Pennsylvania Route 487

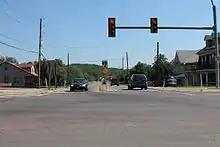
PA 487 at its southern terminus at PA 61 in Paxinos, looking north

PA 487 begins at an intersection with PA 61 in the community of Paxinos in Shamokin Township, Northumberland County, heading northeast on a two-lane undivided road. The route heads through commercial areas, crossing the Shamokin Valley Railroad before heading across the Shamokin Creek into Ralpho Township, where it becomes West Valley Avenue. The road passes more businesses and continues into a mix of farmland, woodland, and homes. PA 487 reaches the community of Elysburg where it intersects PA 54. After this, the road becomes East Valley Avenue and runs through more agricultural and wooded areas with a few residences, becoming an unnamed road. The route heads into woodland and eventually arrives at Knoebels Amusement Resort.